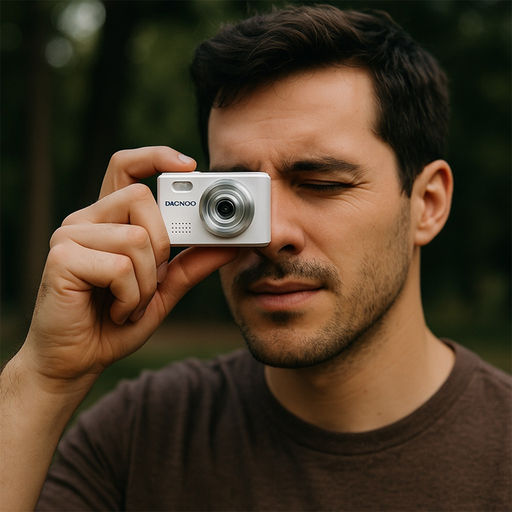
קטגוריה: שתי מתנות לבחירה
תיאור: מצלמה מיני מבית DAEWOO
דגם: DA -6486 mini
מידע נוסף: מתנה קטנה